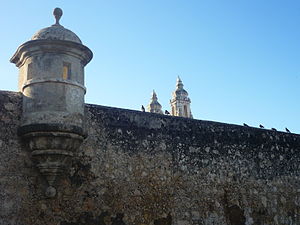
Bymur / Galleri
En bymur er en befæstning for at beskytte en by eller anden tættere bosættelse imod en mulig angriber. I oldtiden og frem til tidlig moderne tid har de været benyttet til at omgive og forsvare bebyggelser af uens størrelse. Ud over deres forsvar, havde mange mure også en vigtig symbolsk betydning — de repræsenterede også status og uafhængighed for de samfund, som de omga.